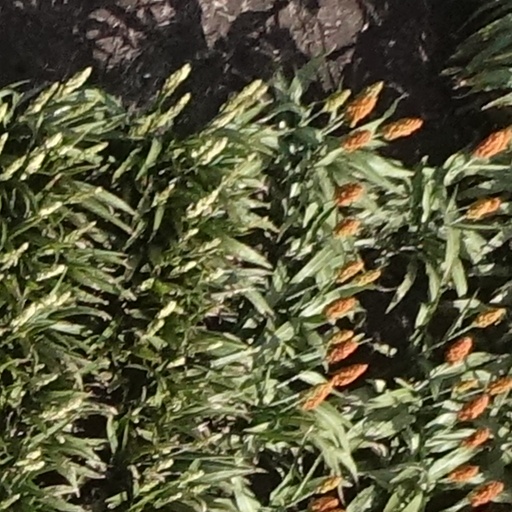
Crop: sorghum